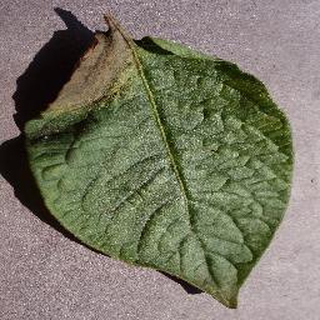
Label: potato_late_blight